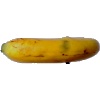
Label: images